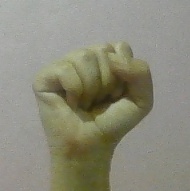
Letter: saad